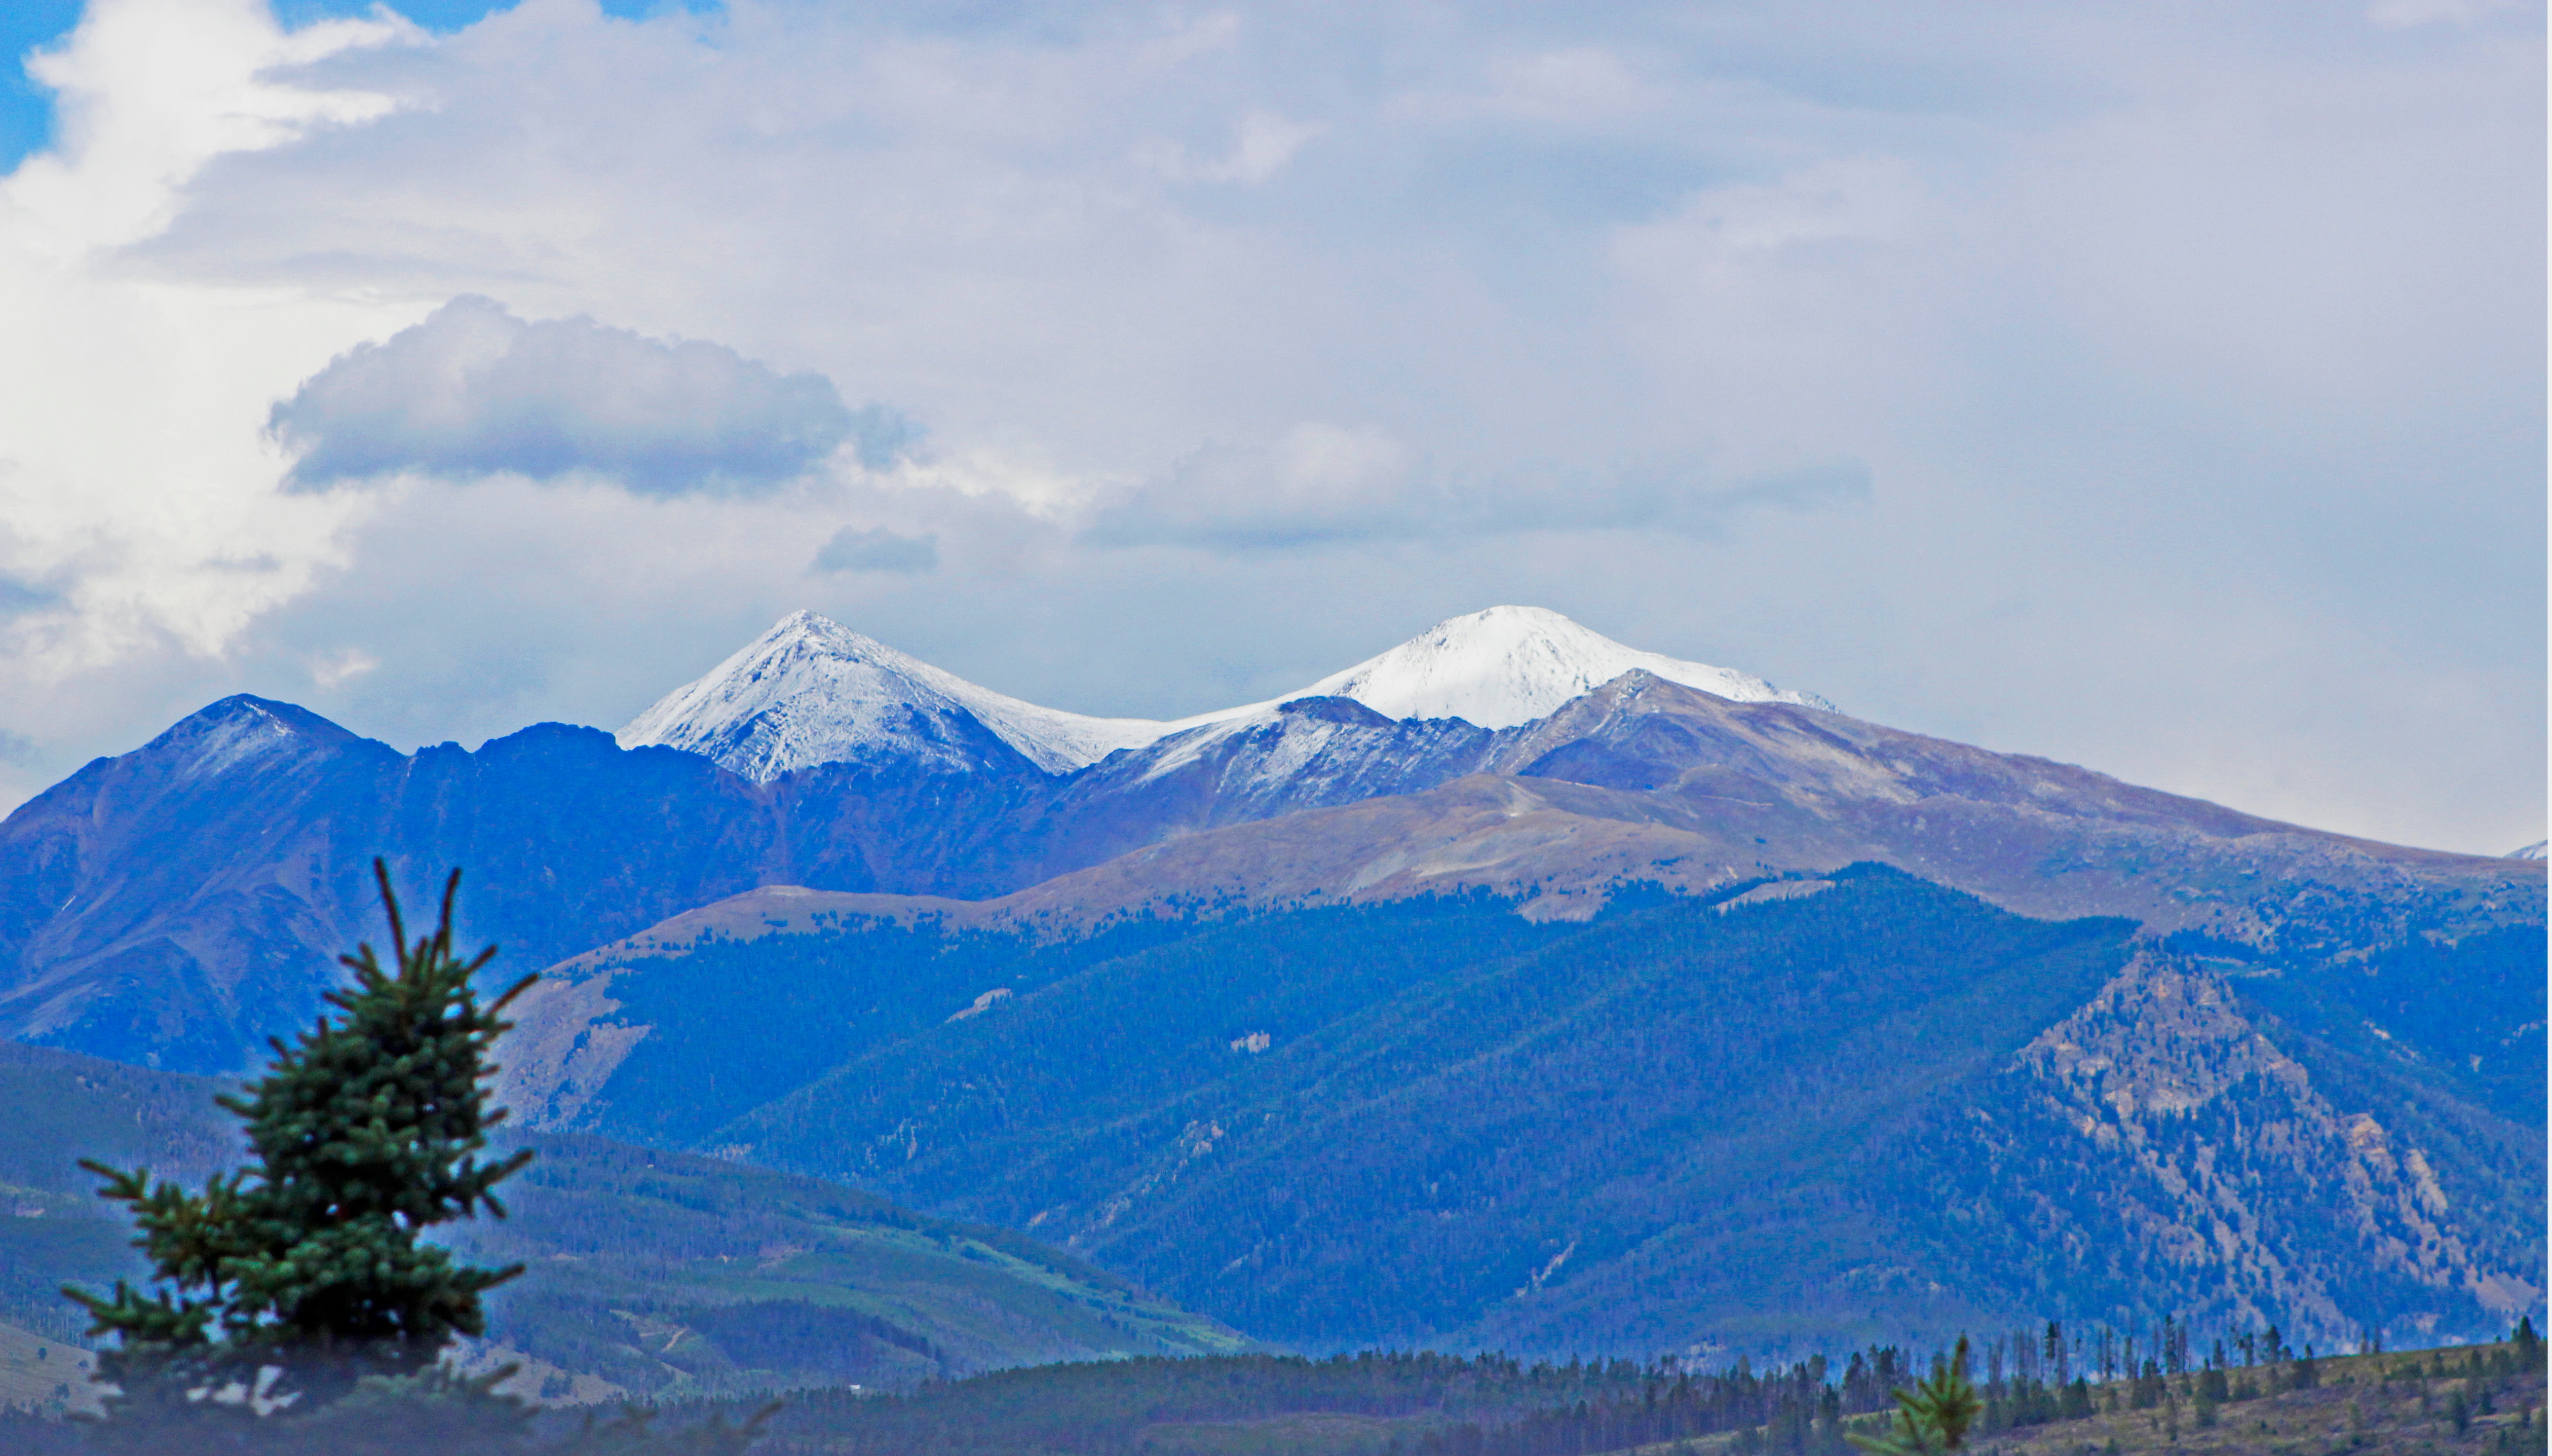
wilderness, mountain, valley, mountain range, ridge, plain, alps, plateau, fell, ecosystem, landform, stratovolcano, mountain pass, geographical feature, mountainous landforms